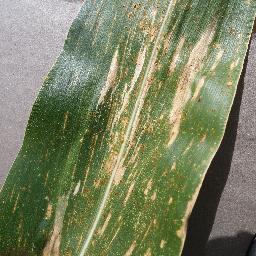
Label: Corn___Cercospora_leaf_spot Gray_leaf_spot